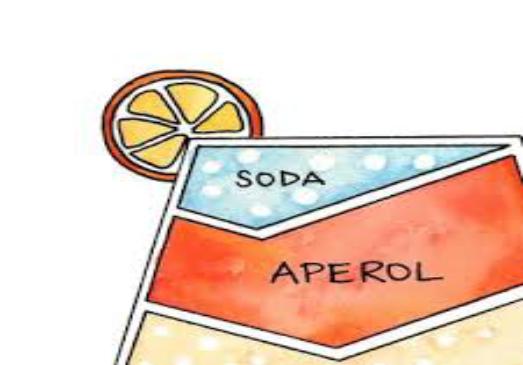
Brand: APEROL
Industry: Food